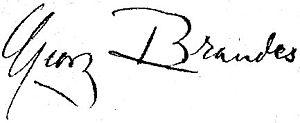
Georg Morris Cohen Brandes, également orthographié Georges Brandès dans les anciennes traductions en français, est un écrivain et critique littéraire danois. Il fut le véritable responsable de ce que l'on a convenu d'appeler la « percée moderne » des lettres scandinaves, c'est-à-dire leur irruption au premier plan des lettres européennes.